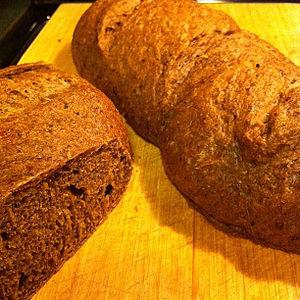
Pain aux drêches de brasserie
Les drêches sont des résidus du brassage des céréales, généralement utilisés pour l'alimentation animale. Elles sont principalement issues des brasseries et des distilleries fabricant des alcools et le bioéthanol, et correspondent à l'ensemble des éléments non solubles qui restent après fermentation et transformation de l'amidon des grains en alcool. Les drêches sont principalement produites à partir de l'orge, du blé ou du maïs. Elles constituent un aliment riche en énergie, en protéines et en minéraux utilisé pour nourrir les ruminants, tant pour l'engraissement que la production laitière, mais également d'une manière plus marginale pour les porcs et la volaille. Elles ont été auparavant utilisées par quelques éleveurs situés à proximité des unités de fabrication, mais le développement des biocarburants a multiplié leur production. Beaucoup plus courantes depuis la fin des années 2000, elles font l'objet d'un commerce qui s'internationalise. Elles peuvent se présenter sous différentes formes, fraîches, ensilées ou déshydratées.